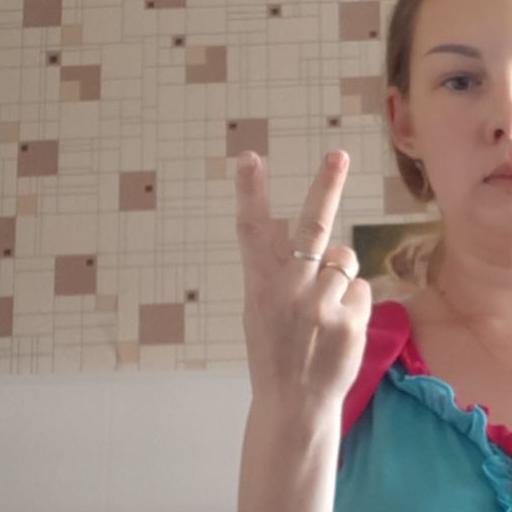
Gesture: peace_inverted